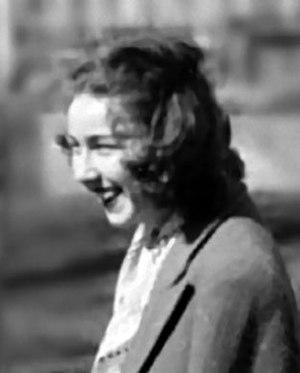
Le Georgia Women of Achievement est un temple de la renommée dédié aux femmes natives ou habitant l'État de Géorgie. L'idée d'un tel temple a été proposée par Rosalynn Carter en 1988. Les premières intronisations ont été réalisées en 1992 au Wesleyan College et se produit en mars de chaque année depuis.
ISTJ est une abréviation utilisée dans le cadre du Myers-Briggs Type Indicator au sujet de l'un des 16 types psychologiques du test. Il est l'un des quatre types appartenant au tempérament Gardien.